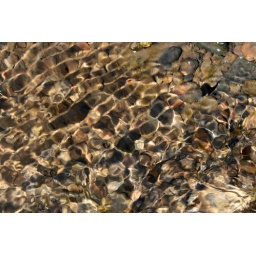
rocks glistening in the water